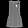
Label: Shirt